Kibbutz

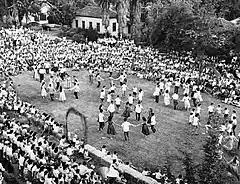
Kibbutz Gan Shmuel on Shavuot, 1959

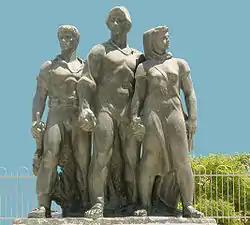
Monument at Kibbutz Negba (1953) by Natan Rapoport

Along with property and ideology, social lives were also held in common. As an example, most kibbutz dining halls exclusively utilized benches, not as an issue of cost or convenience, but because benches were construed as another way of expressing communal values. In the beginning, some kibbutzim husbands and wives were discouraged from sitting together, as marriage was an expressed form of exclusivity.